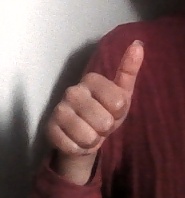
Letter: aleff